Cow protection movement

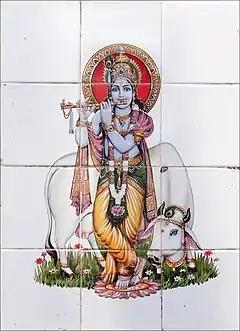
The iconography of popular Hindu deity Krishna often includes cows. He is revered in Vaishnavism.

According to Harris, the literature relating to cow veneration became common in 1st millennium CE, and by about 1000 CE vegetarianism, along became a well accepted mainstream Hindu tradition. This practice was inspired by the belief in Hinduism that a soul is present in all living beings, life in all its forms is interconnected, and non-violence towards all creatures is the highest ethical value. Vegetarianism is a part of the Hindu culture. God Krishna, one of the incarnations (Avatar) of Vishnu, is associated with cows, adding to its endearment.